Francoist Catalonia

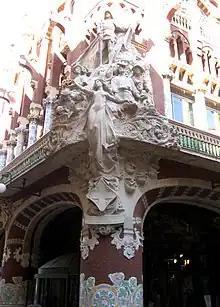
Main entrance of the Palau de la Música Catalana

The two last maquis, Quico Sabaté and Ramon Vila "Caracremada" followed parallel paths towards the end of their lives.